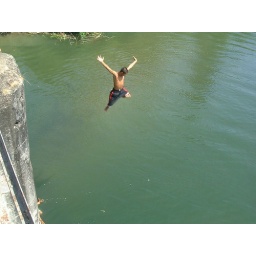
my cuzin sadam jumping! from d' train bridge in bicol